Bob DiPiero

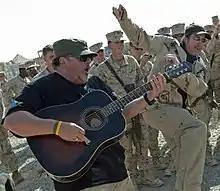
DiPiero (left) performing with Kix Brooks for U.S. troops in Afghanistan on behalf of the USO in December 2010

DiPiero's first number one hit as a songwriter was 1983's "American Made" by The Oak Ridge Boys; it also became a national advertisements jingle for Miller Beer and Baby Ruth candybar. Since then, DiPiero co-wrote countless hit singles for other country music artists, with 15 of his songs reaching No. 1 on the country music charts. In 1995 and 1996, he received the Triple Play award from the Country Music Association for 3 number one singles charted in each of those years. In addition, he has 36 awards from BMI for his contributions as a songwriter. He was also one third of the country music supergroup Billy Hill; members included Dennis Robbins and John Scott Sherrill.